Chengdu J-7

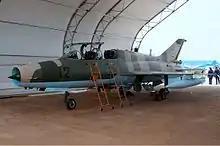
A Nigerian FT-7NI

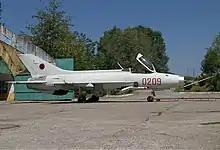
Albanian Air Force Chengdu F-7A

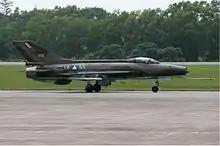
Myanmar Air Force Chengdu F-7M

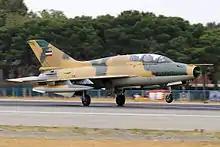
Islamic Republic of Iran Air Force Chengdu FT-7 landing at Mehrabad International Airport

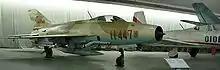
A J-7I on display at the Chinese Aviation Museum. Note the underwing PL-2 missiles

During August 2005, Namibia ordered 12 F-7NMs for its air force; Chinese sources reported the delivery in November 2006. The model procured is believed to be a variation of the F-7PG acquired by Pakistan with Grifo MG radar.